Metopes of the Parthenon

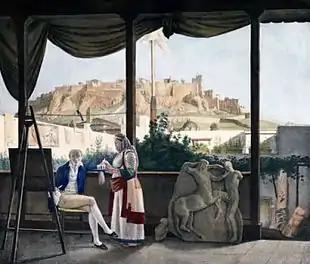
In 1819, Louis Dupré represented Louis-François-Sébastien Fauvel at home; on the right of the painting, a plaster cast of the metope south XXXI (destroyed with the house in 1825).

On the metope east V can be seen a chariot, turned to the right and pulled by two horses. The two main interpretations are Demeter or Amphitrite. It is the latter that is most often suggested since it is considered that Poseidon appears on the next metope 144. The essential element of the metope east VI is a huge rock, both landscape element and weapon used by Poseidon against a giant: it would be the episode taking place between the god and Polybotes, in which the rock ripped off. on the island of Cos would have given birth to the new island of Nisyros?. The outlines of the characters are barely discernible. The giant would protect himself from his shield while Poseidon would crush his head with Nisyros. The composition is reminiscent of a crater fragment preserved in Ferrara. and attributed to the Pélée painter who was inspired by the metope, as well as an attic bas-relief from the fourth century BC now at the Metropolitan Museum of Art.